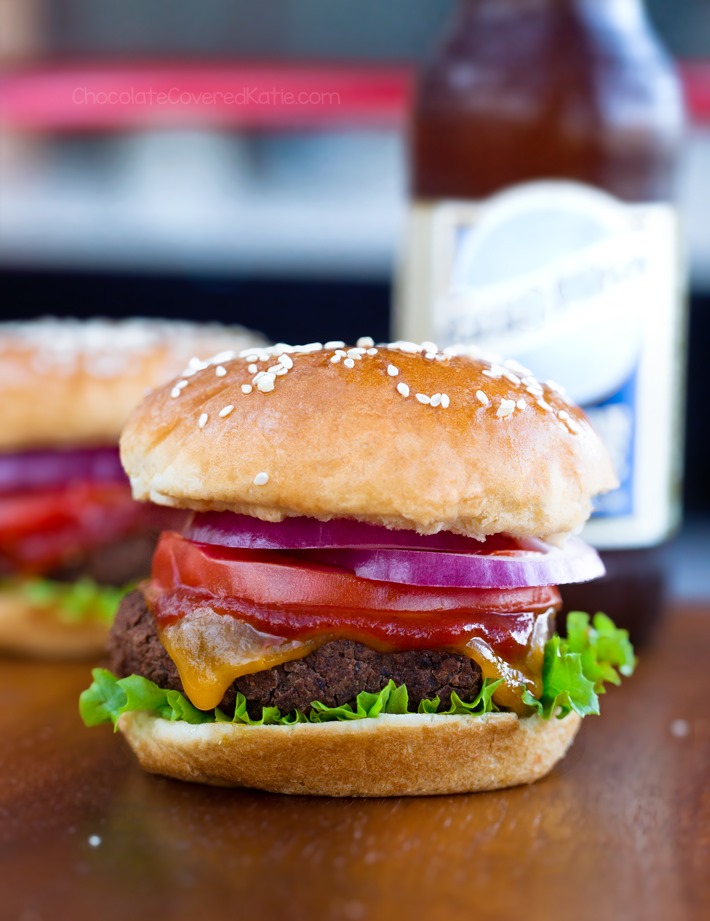
Dish: burger